Alexander the Great in legend

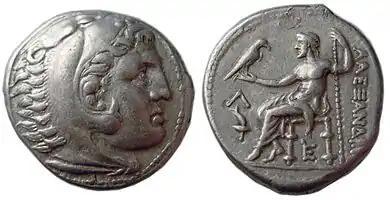
Posthumously issued silver tetradrachm of Alexander III with the inscription 'of Alexander'; Archaeological Museum of Amphipolis

King Philip II had a dream in which he took a wax seal and sealed up the womb of his wife. The seal bore the image of a lion. The seer Aristander interpreted this to mean that Olympias was pregnant, since men do not seal up what is empty, and that she would bring forth a son who would be bold and lion-like.